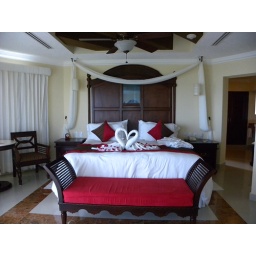
comfy king-size bed with window in headboard to watch TV from shower